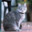
Label: cat